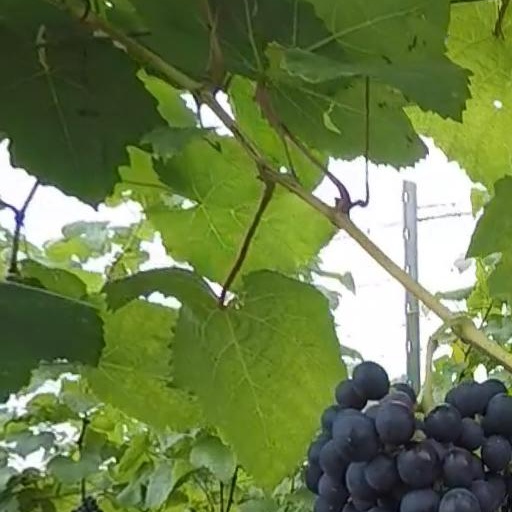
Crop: grape